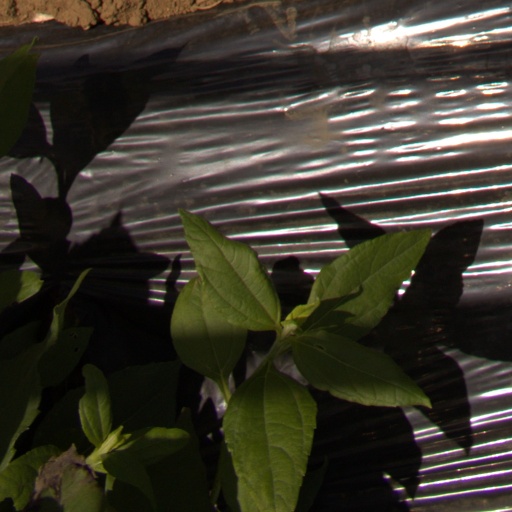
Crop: Jerusalem artichoke